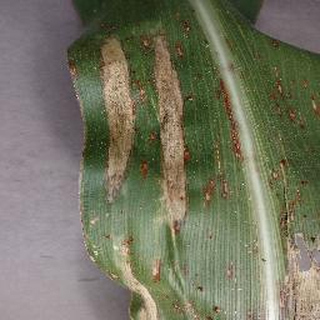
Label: corn_northern_leaf_blight